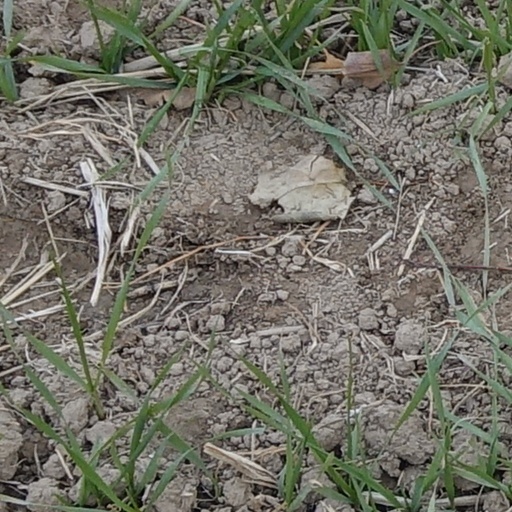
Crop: wheat